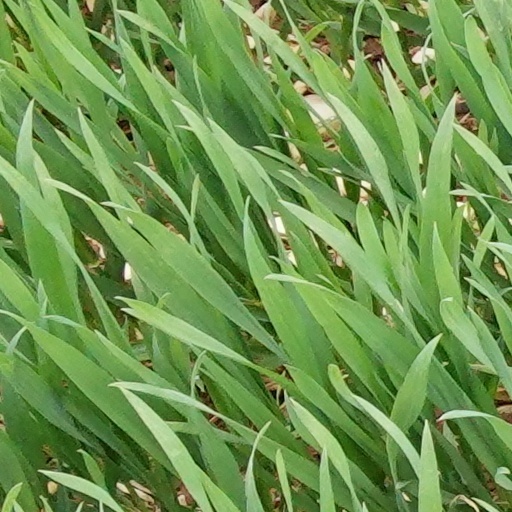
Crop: wheat